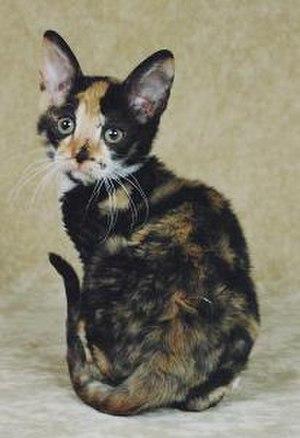
L'european shorthair, également appelé européen ou celtic shorthair, est une race de chat originaire d'Europe, représentant anobli des chats communs d'Europe. Ce rôle était détenu depuis le début du XXᵉ siècle par le british shorthair, bien qu'il soit plus trapu que la plupart des chats communs européens, jusqu'en 1983 où l'european shorthair est reconnu par la Fédération internationale féline.